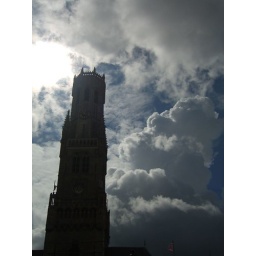
A tower with interesting clouds in the background